Pasulj
Also known as:
de - German: Serbische Bohnensuppe
fr - French: Pasulj
he - Hebrew: פאסוי
jv - Javanese: Pasulj
pt - Portuguese: Pasulj
sr - Serbian: Pasulj
uk - Ukrainian: Пасуль
Category: stew (beans stew)
Cuisine: Balkan
Associated cuisines: Balkan
Area: Balkan
Countries: Albania, Bosnia and Herzegovina, Bulgaria, Croatia, Montenegro, North Macedonia, Romania, Serbia, Slovenia
Region: Southern Europe Eastern Europe

This dish is a bean stew made of usually white, cranberry or pinto beans, and more rarely kidney beans. It is normally prepared with meat, particularly smoked meat such as smoked bacon, sausage, and ham hock, and is a typical winter dish.

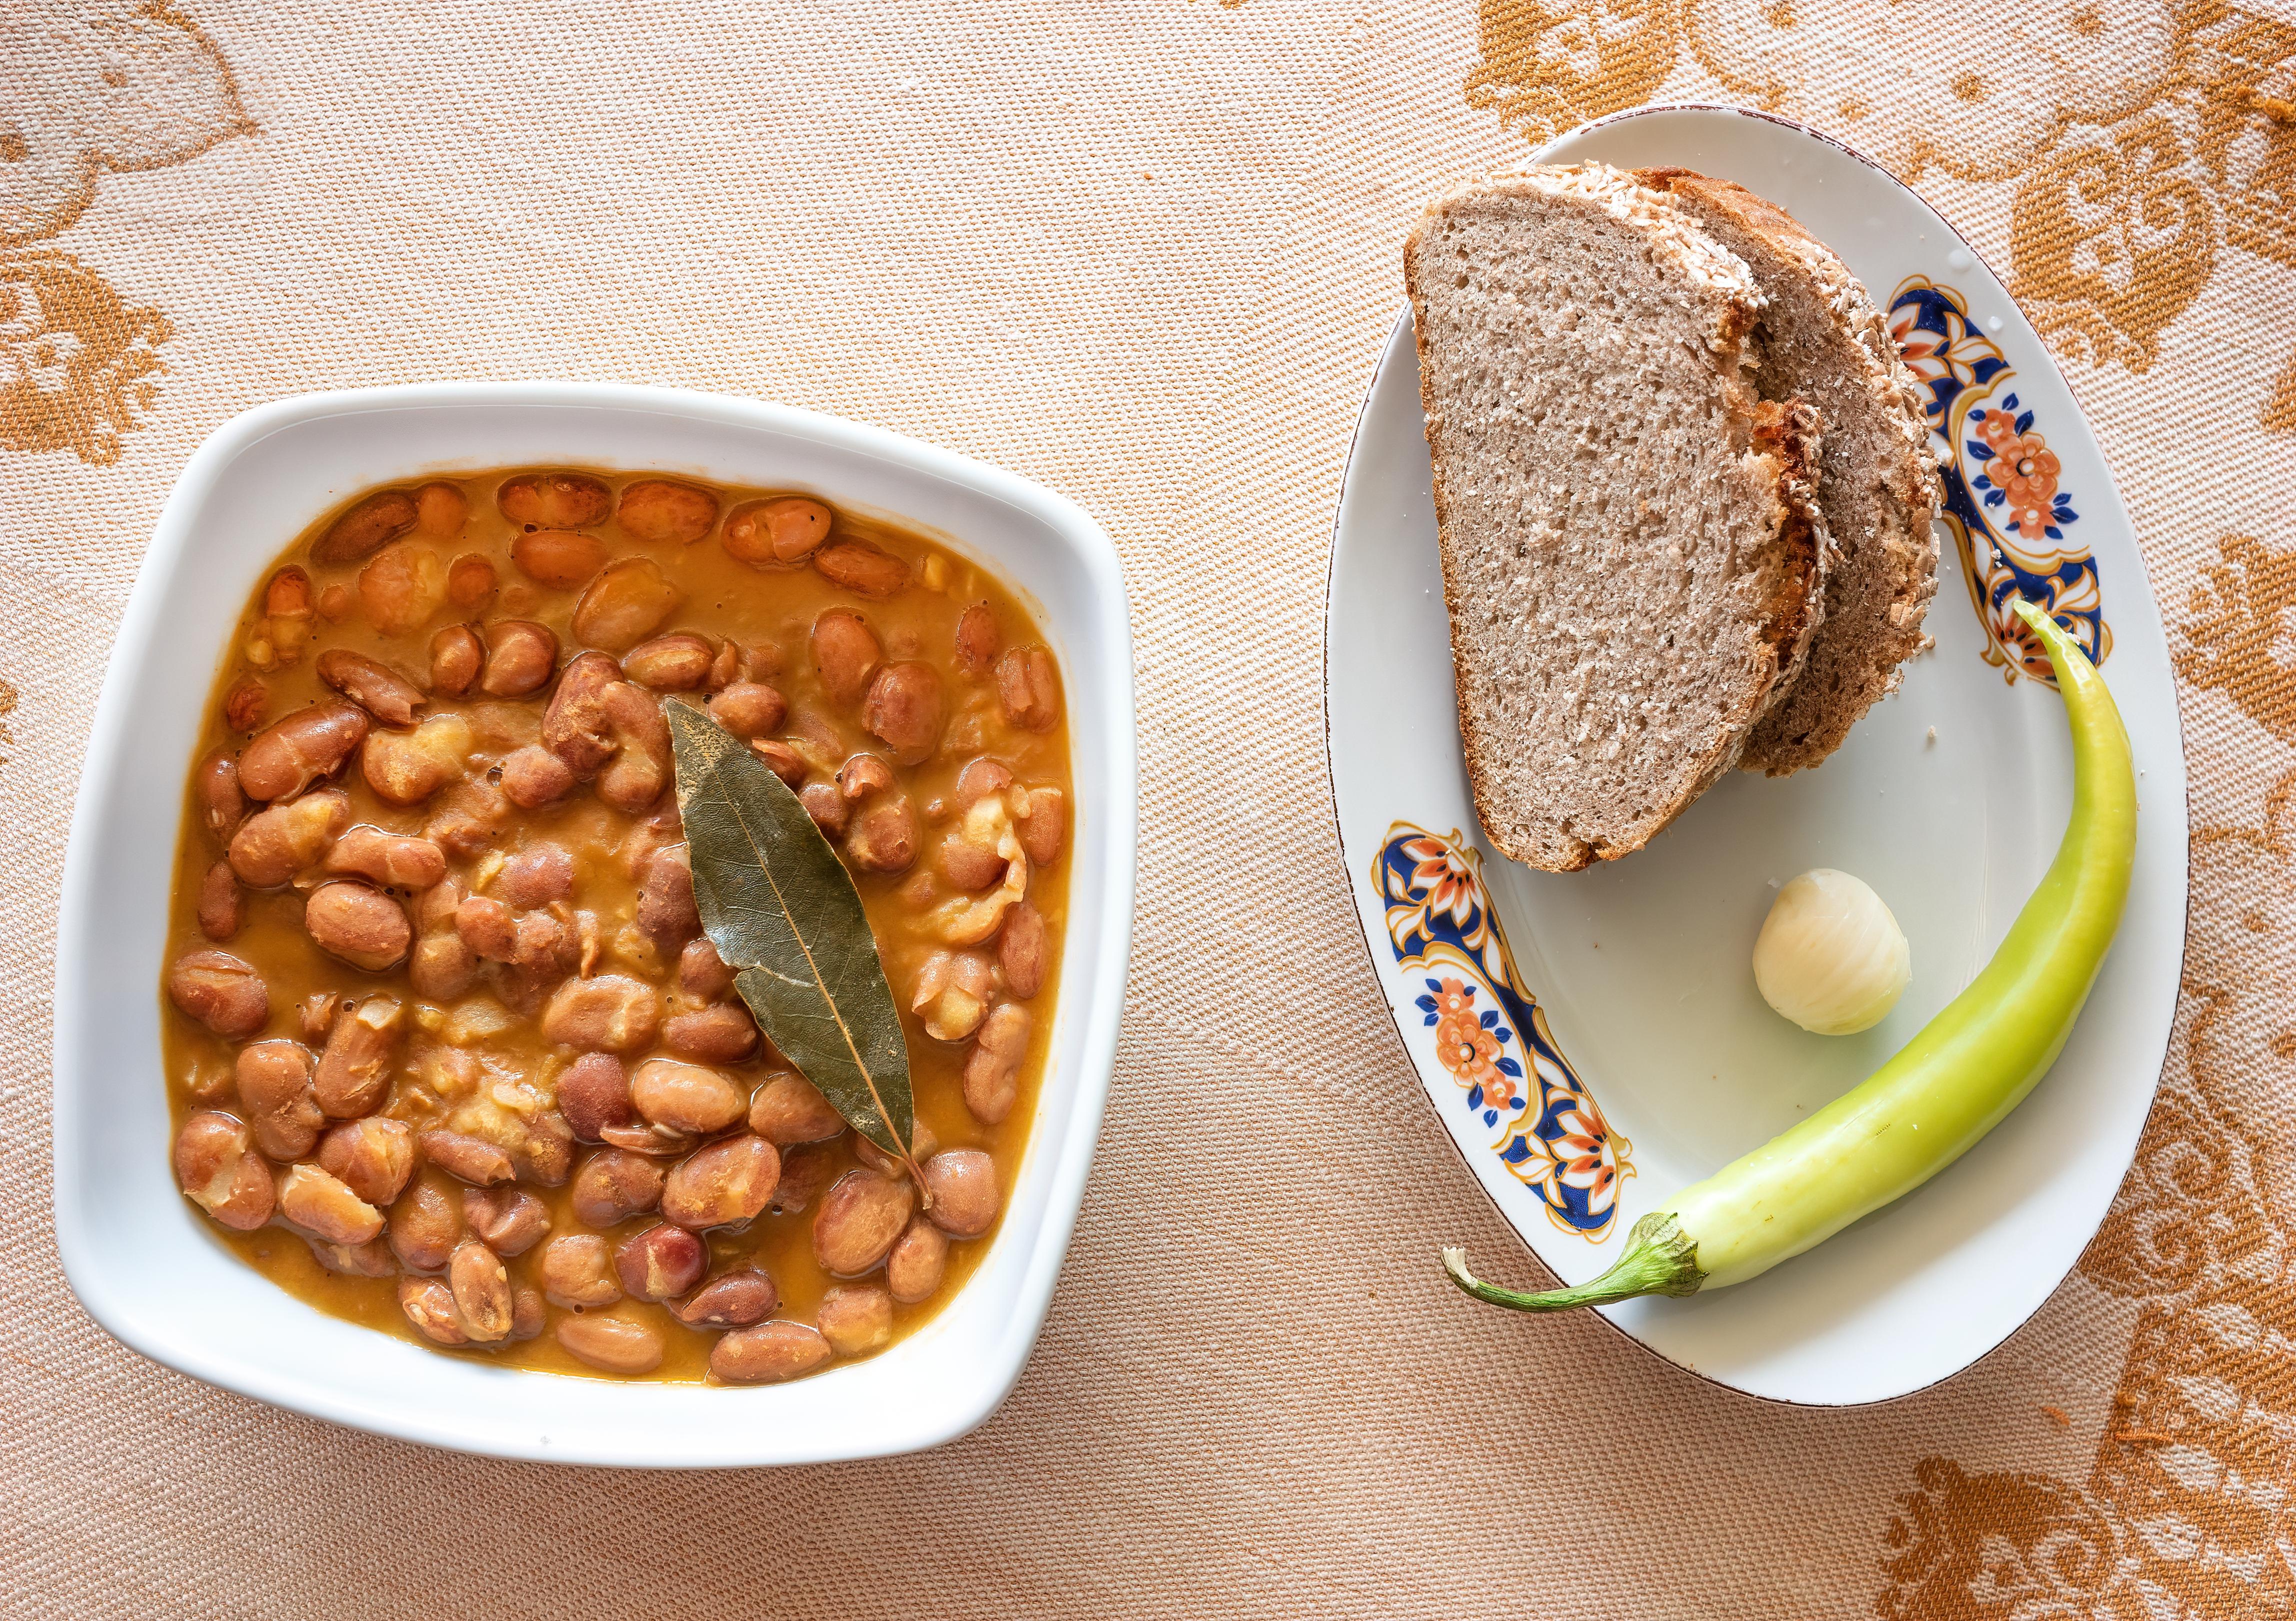
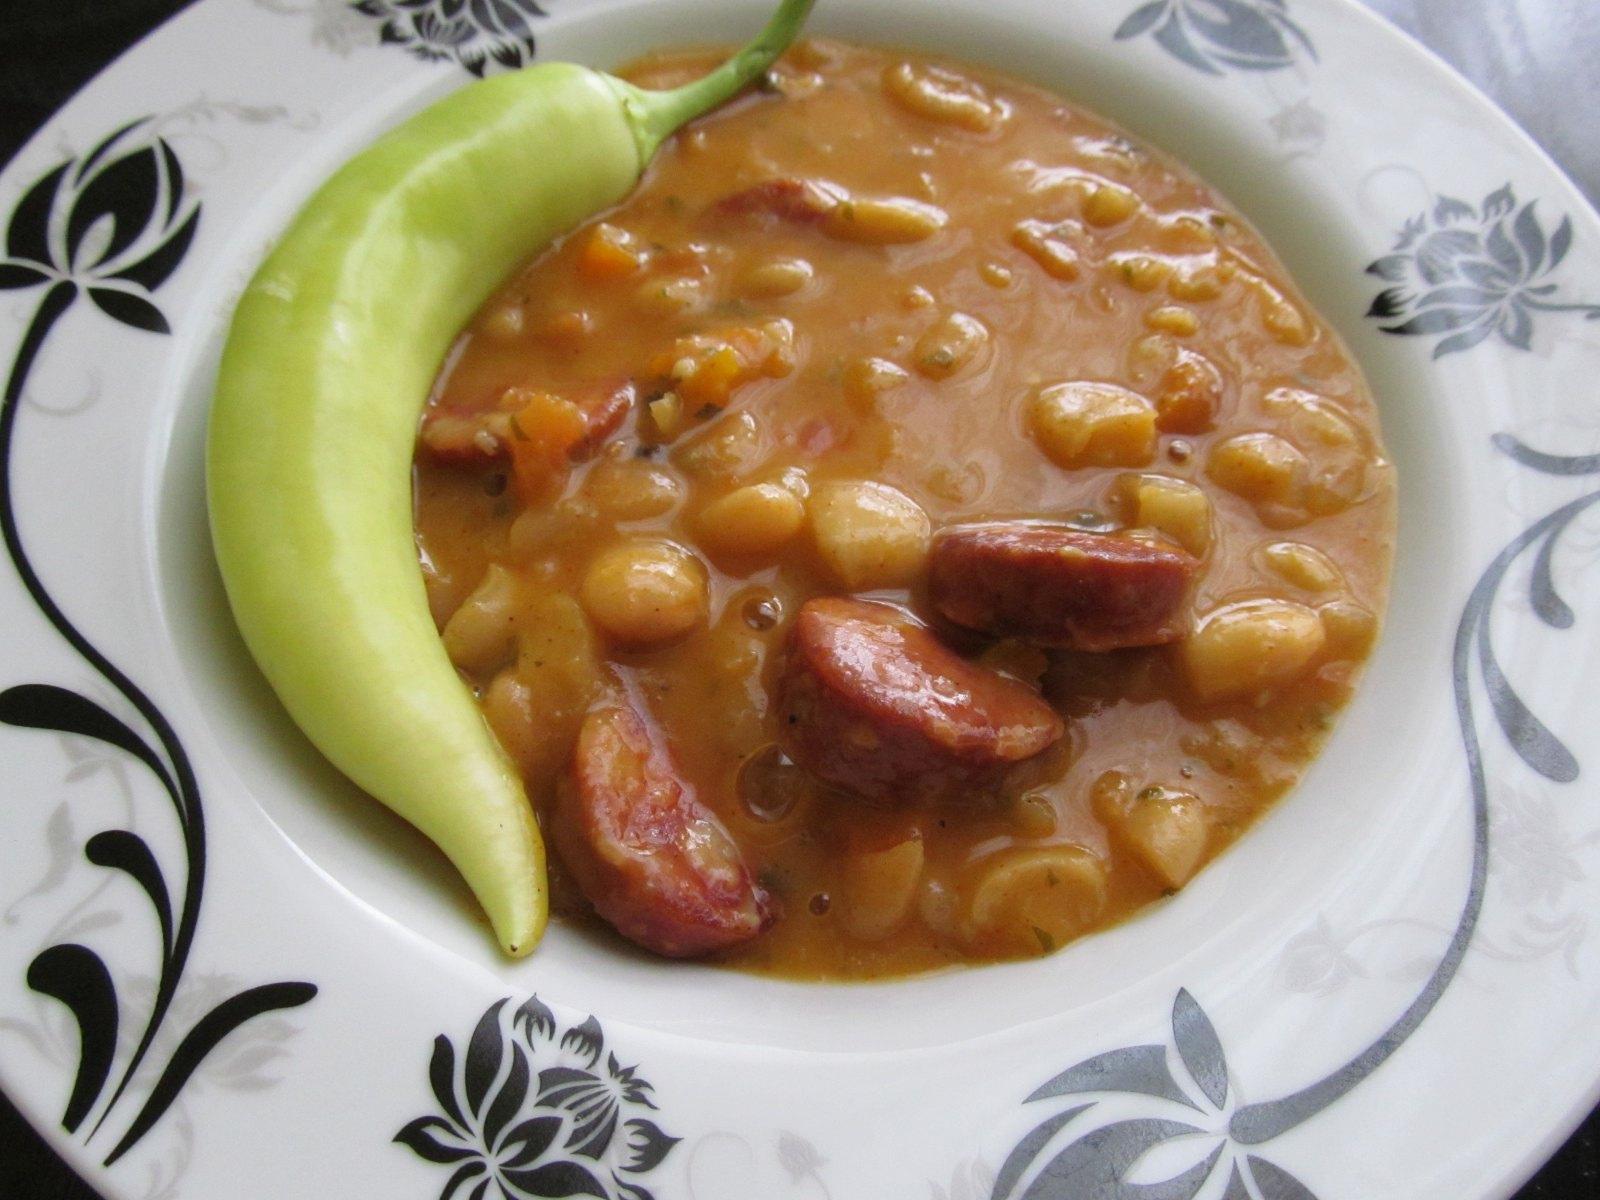
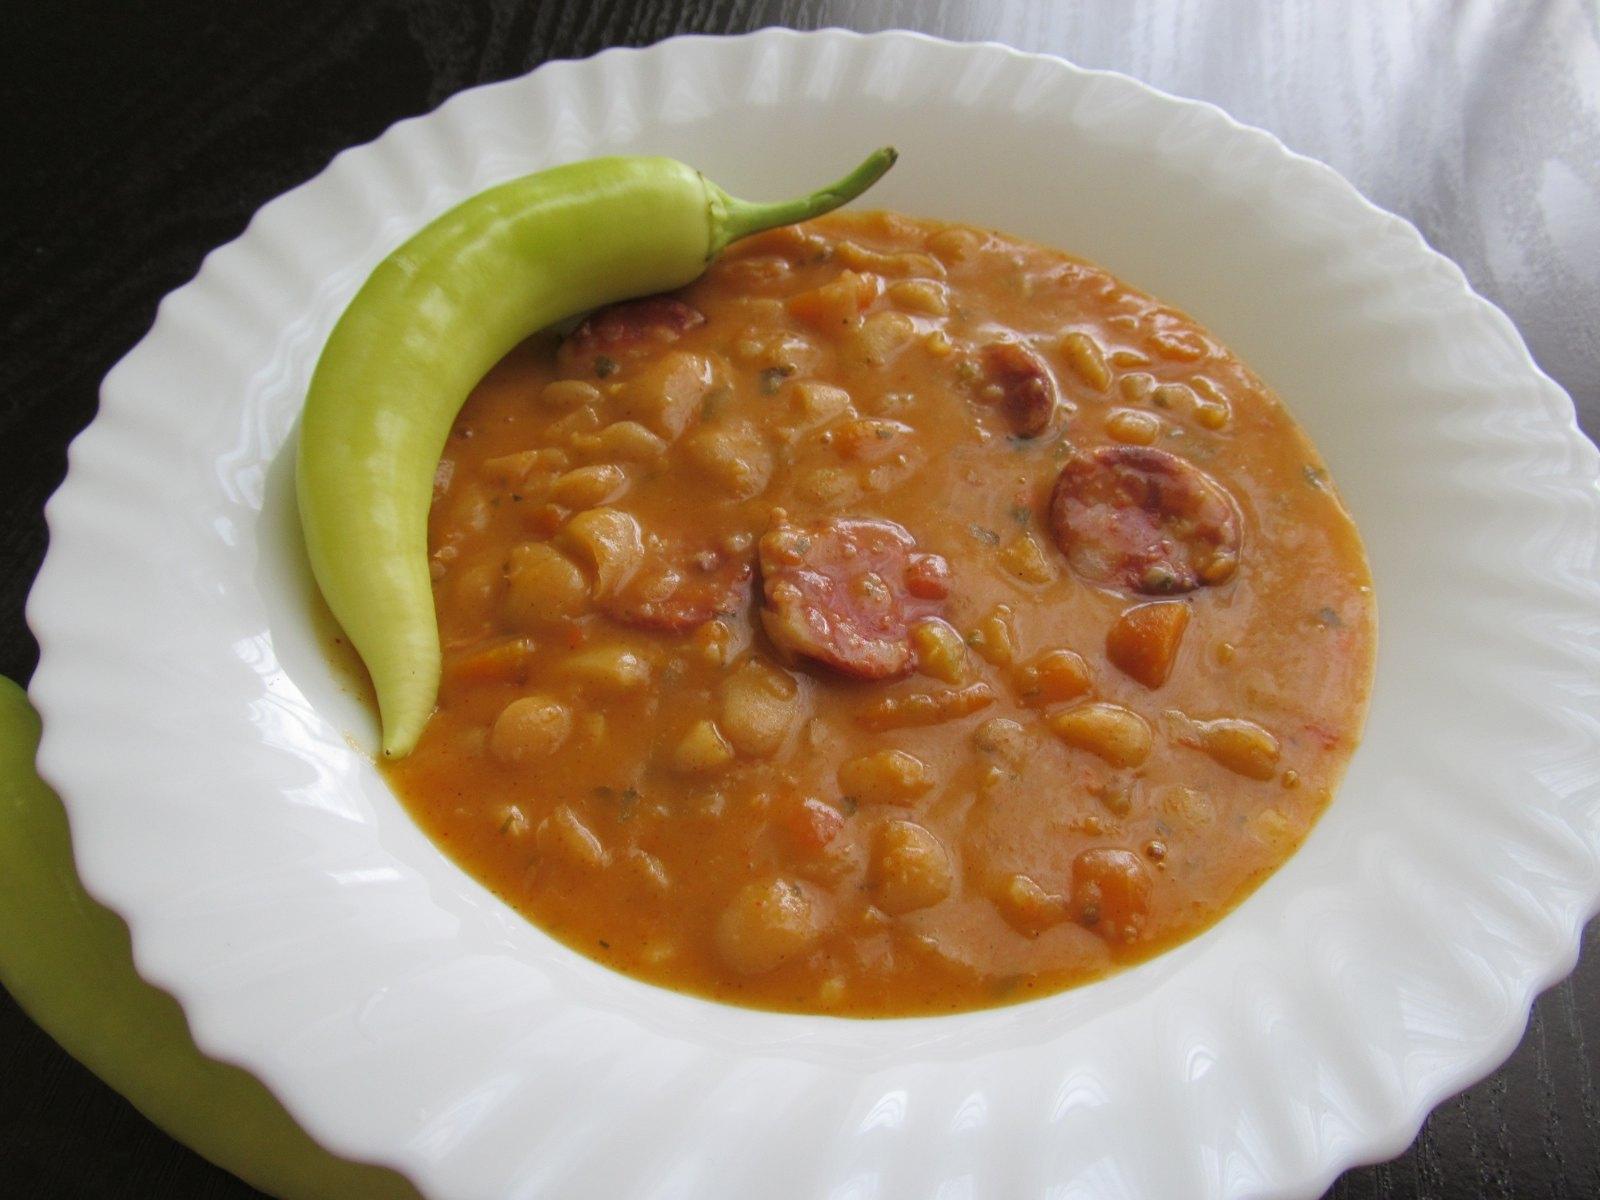
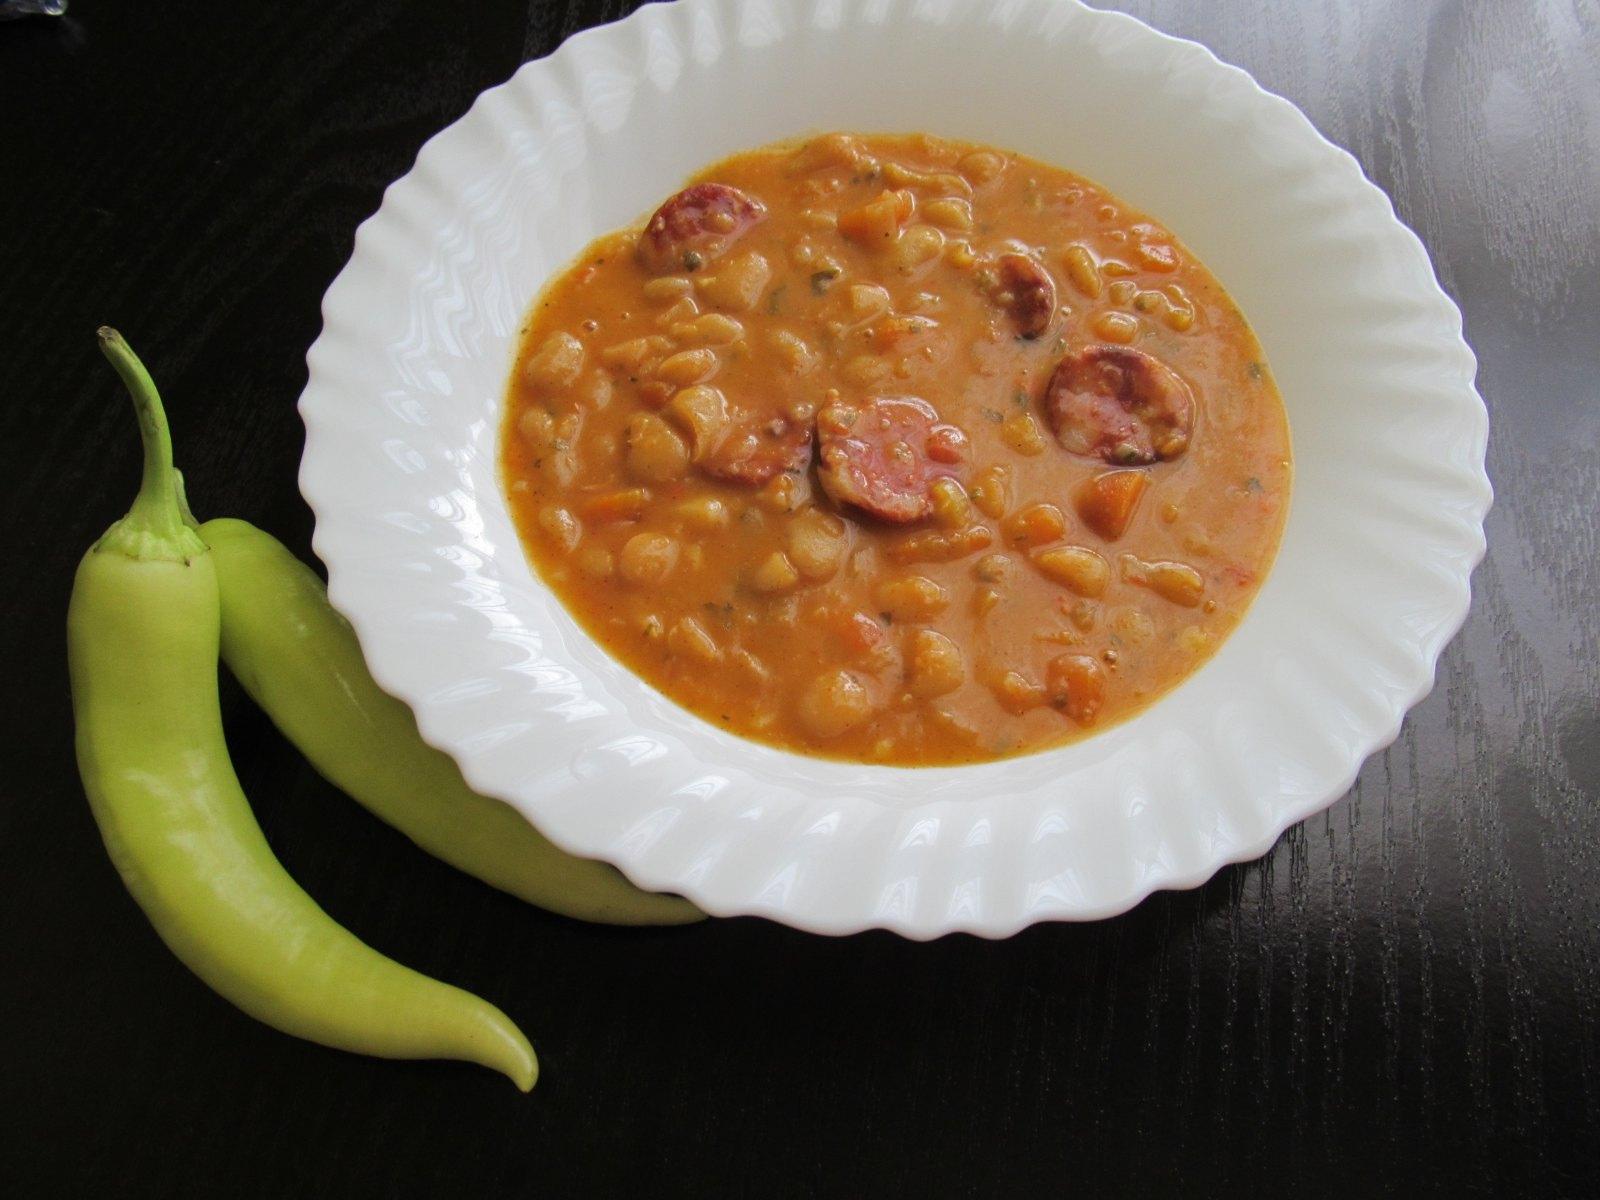
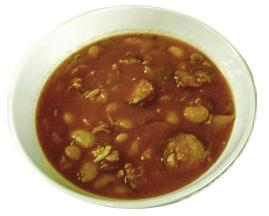